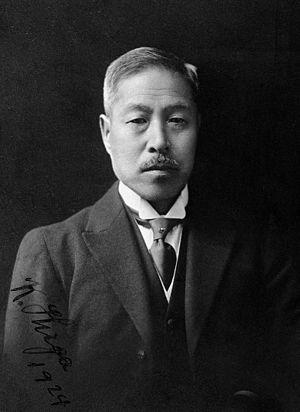
Kiyoshi Shiga est un médecin et bactériologiste japonais.